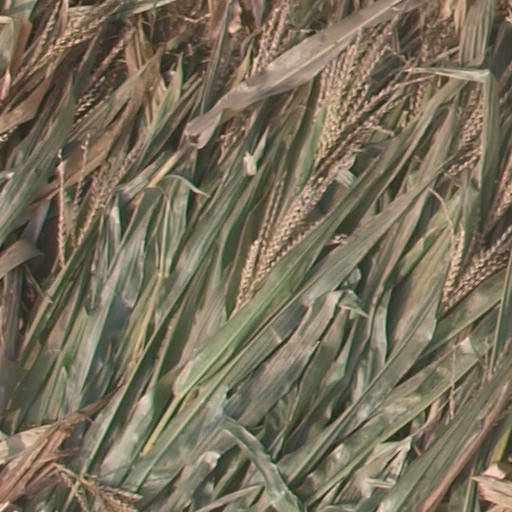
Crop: maize; corn